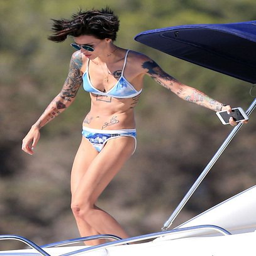
actor showed off her fit physique while enjoying a vacation .